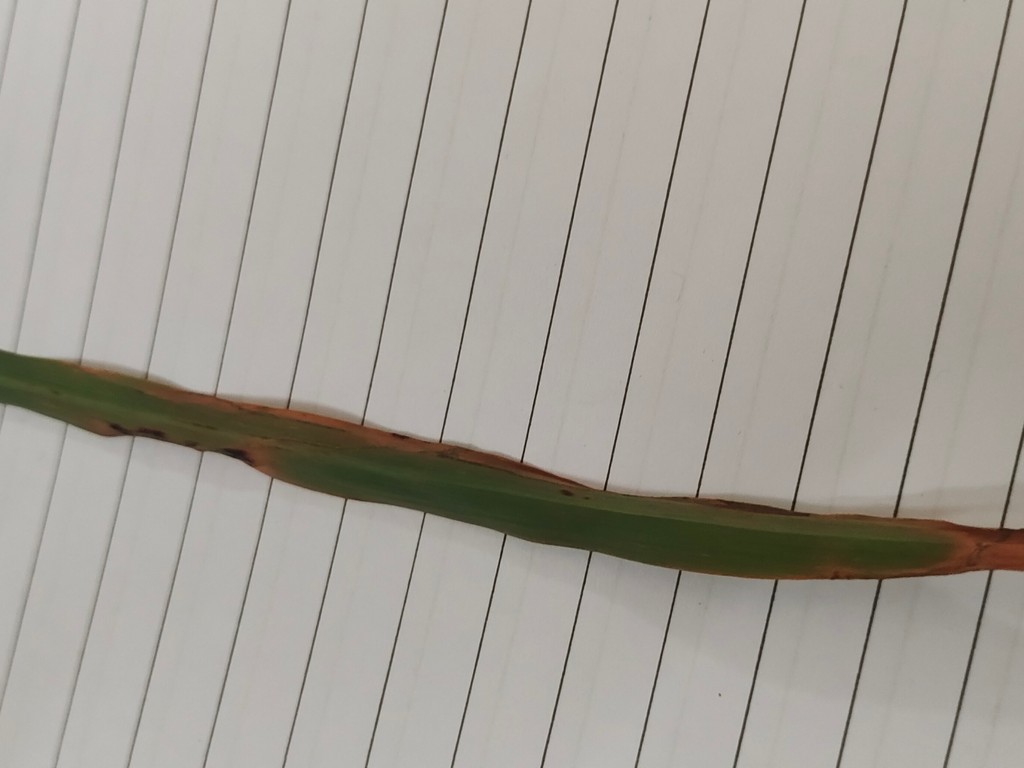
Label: Unhealthy